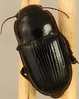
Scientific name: Euryderus grossus
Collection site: Central Plains Experimental Range NEON (CPER), plot CPER_003